Book of Micah

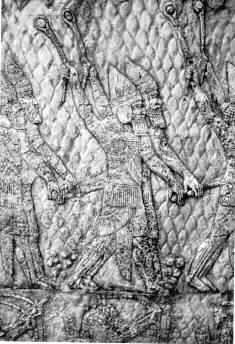
Assyrian warriors armed with slings from the palace of Sennacherib, 7th century BCE

The opening verse identifies the prophet as "Micah of Moresheth" (a town in southern Judah), and states that he lived during the reigns of Jotham, Ahaz and Hezekiah, roughly 750–700 BCE.